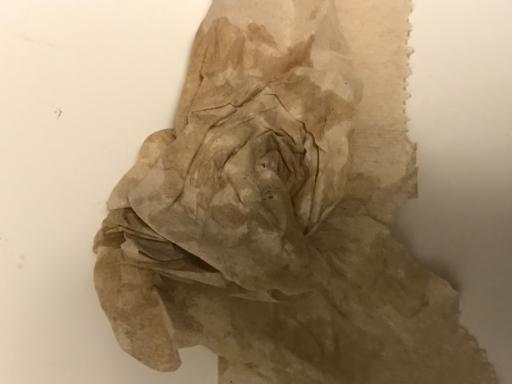
Waste category: trash